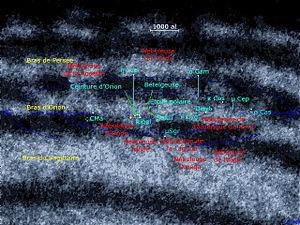
Photo du bras d'Orion et de son voisinage. Русский: Карта рукава Ориона галактики Млечный путь
Le bras spiral d'Orion ou, simplement, le bras d'Orion est un bras spiral mineur de notre galaxie, la Voie lactée. C'est dans ce bras que se situe le Système solaire.